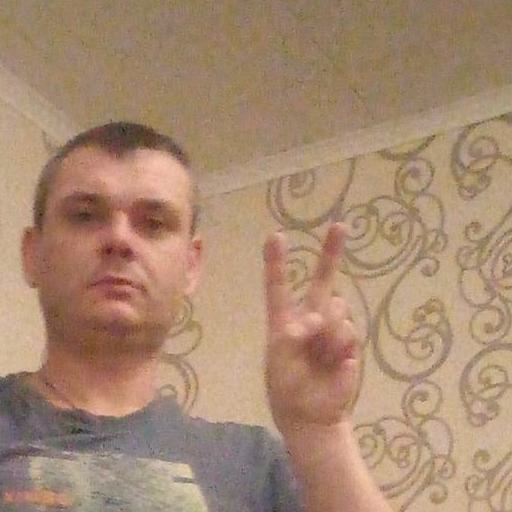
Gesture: peace